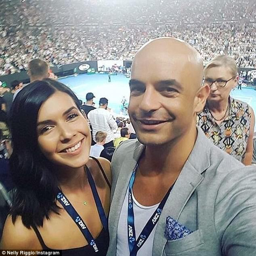
today since you 've filled my heart with an uncontrollable amount of love .